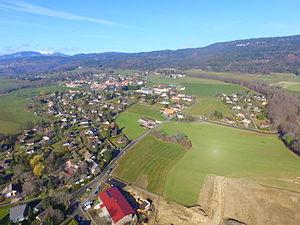
Le Vaud, vue aérienne
Le Vaud est une commune suisse du canton de Vaud, située dans le district de Nyon. Le Vaud a comme voisines les communes de Bassins, Marchissy, Burtigny et Begnins. Perché à flanc de coteau au pied du Jura de 620 à 1450 mètres d'altitude, avec une magnifique vue sur le lac Léman et la chaîne des Alpes.